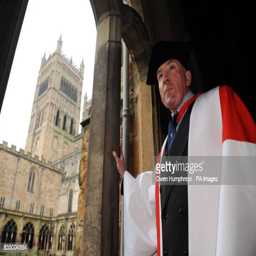
military person as he was awarded degree during a ceremony at the city 's cathedral